WSM (AM)

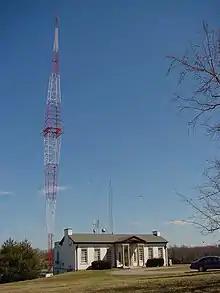
WSM's transmitter facility and Blaw-Knox tower, located just south of Nashville along Interstate 65 in Brentwood, Tennessee

WSM's unusual diamond-shaped transmitting antenna (manufactured by Blaw-Knox) is visible from Interstate 65 just south of Nashville (in Brentwood) and is one of the area's landmarks. It is located near the I-65 exit 71 interchange with Concord Road (State Highway 253). When the tower was built in 1932, it was 878 feet (267.6m) tall and was the tallest antenna in North America. Its height was reduced to 808 feet (246 m) in 1939 when it was discovered that the taller tower was causing self-cancellation in the "fringe" areas of reception of the station (it is now known that 195 electrical degrees, about 810 feet, is the optimum height for a Class A station on that frequency). For a period during World War II it was designated to provide transmissions to submarines in the event that ship-to-shore communications were lost. It is now one of the oldest operating broadcast towers in the United States.